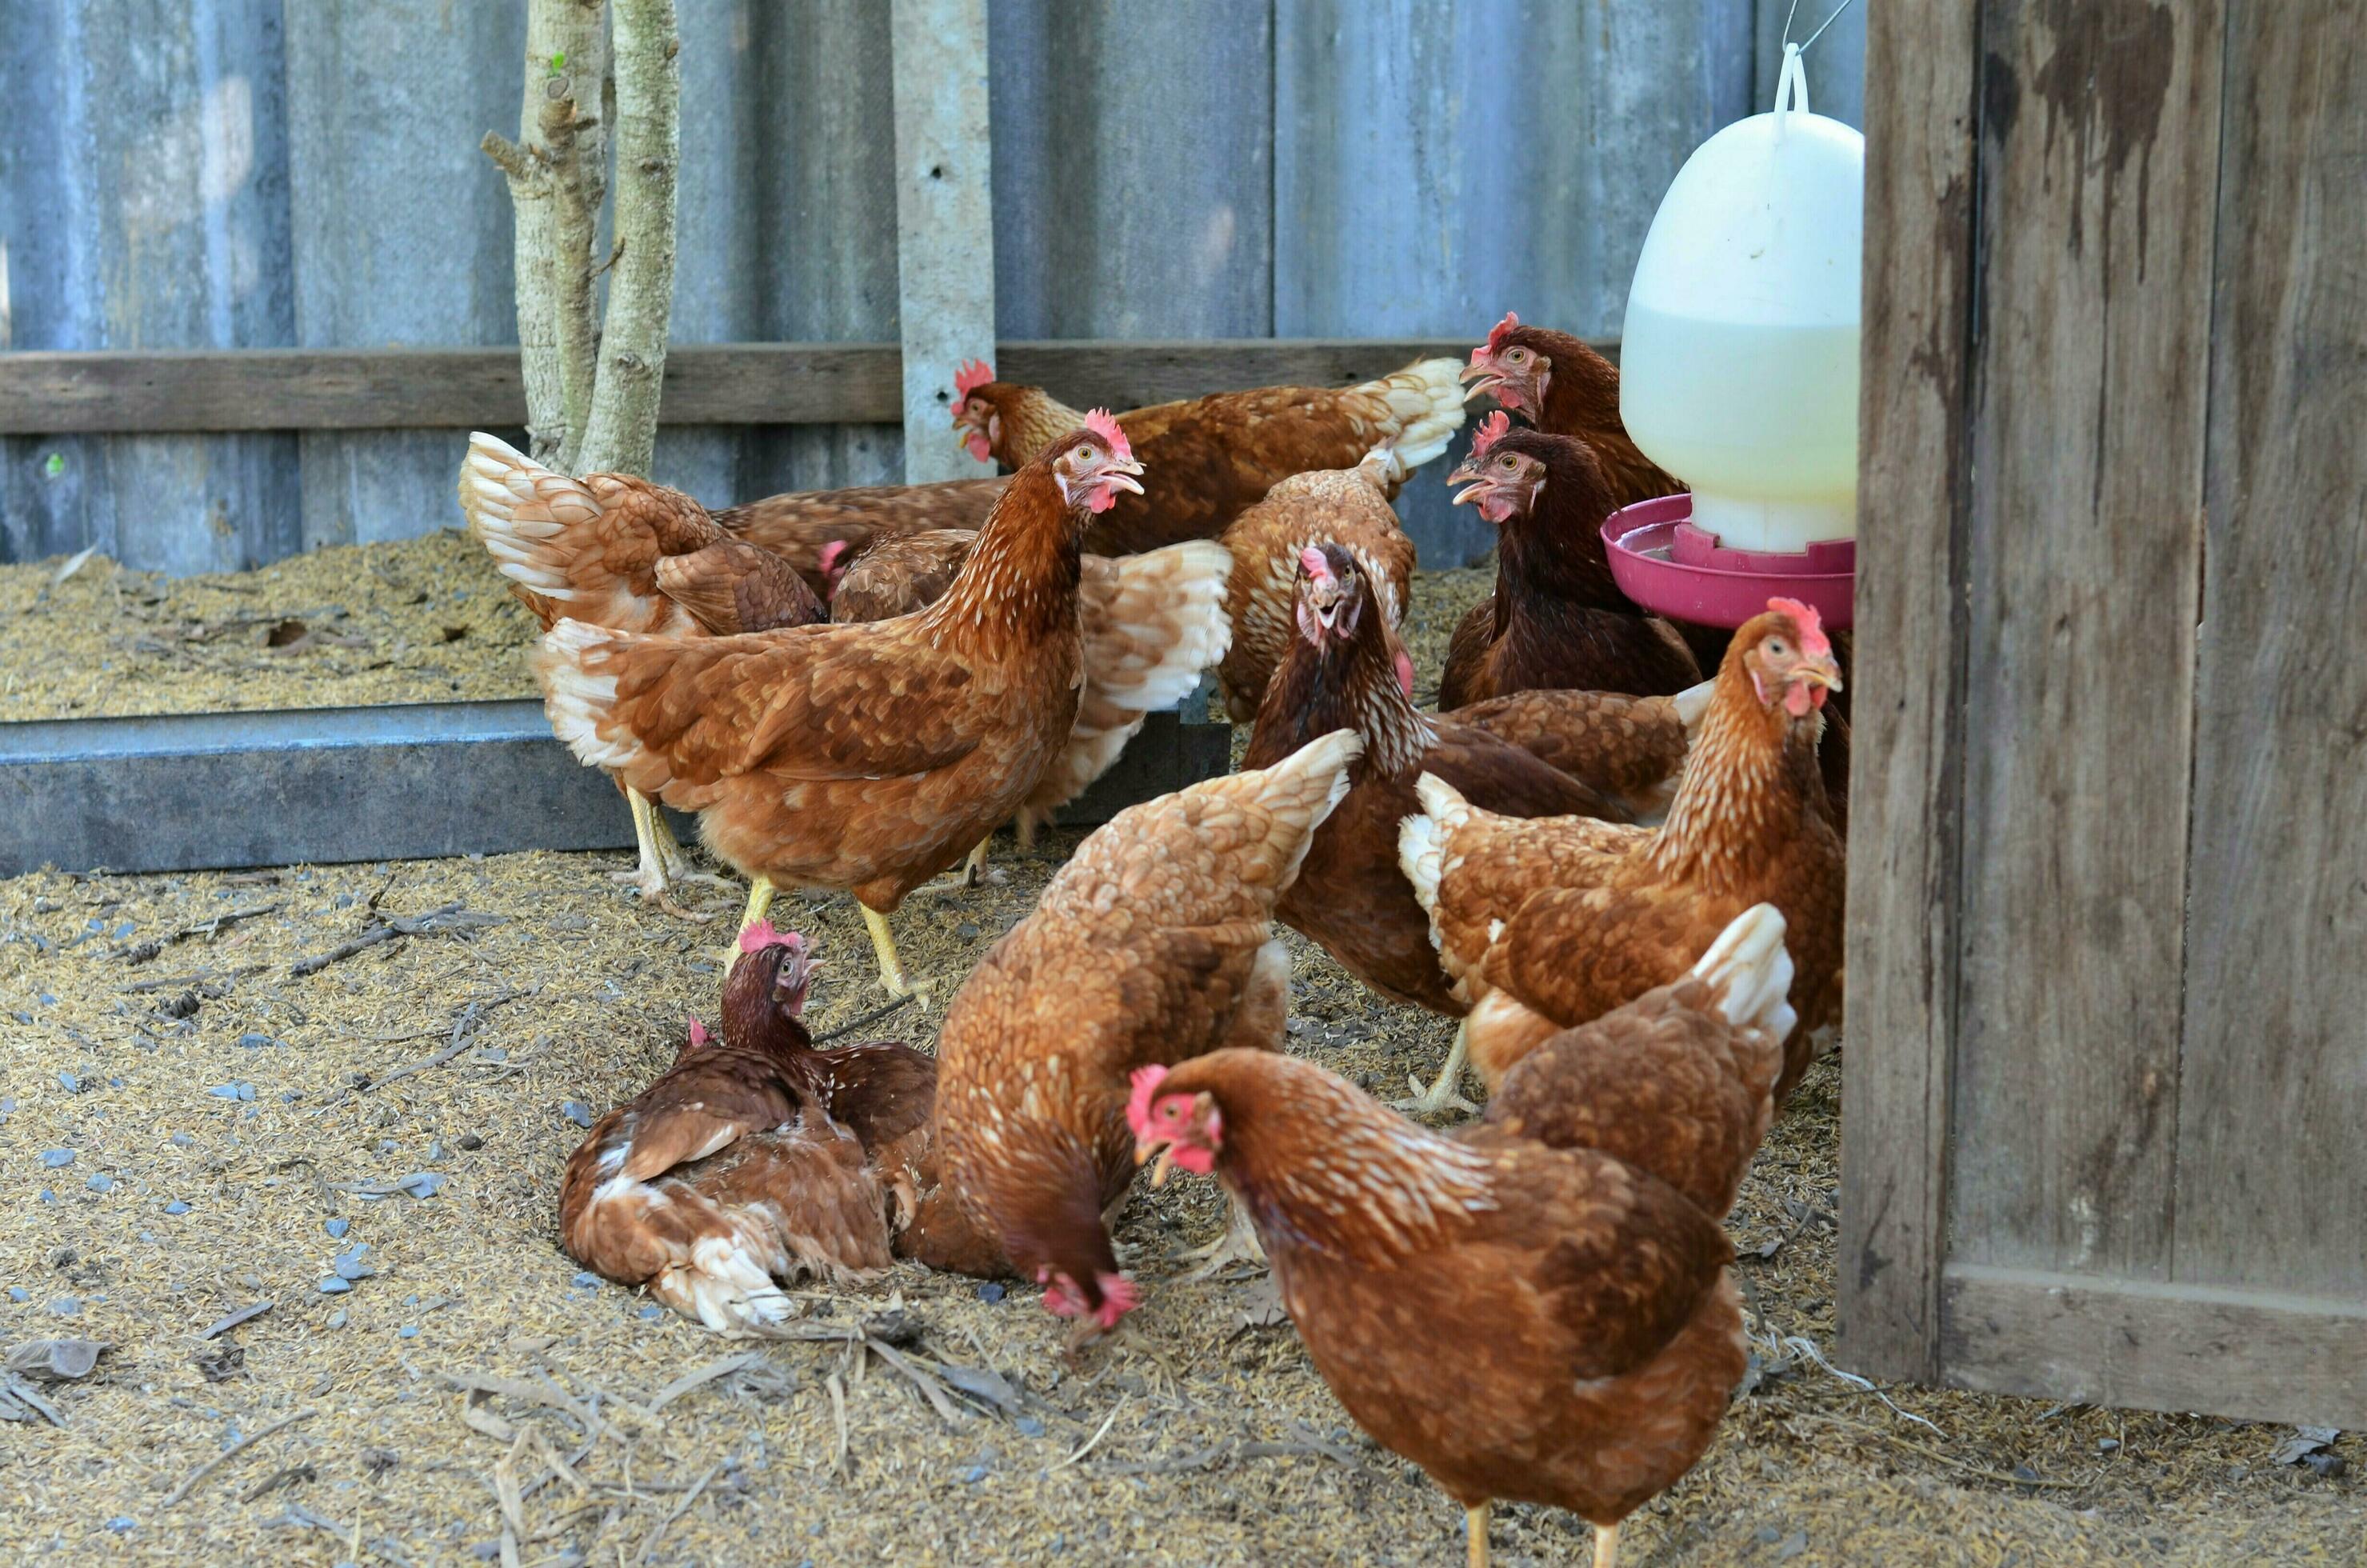
Ufugaji wa kuku wa kienyeji wa rangi tofauti tofauti wakiwa ndani ya banda lililotengenezwa kwa bati, wakijitafutia chakula  pamoja na kunywa maji katika vyombo maalumu vilivyohifadhiwa kwa ajili ya malisho hayo.